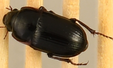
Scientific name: Euryderus grossus
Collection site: Central Plains Experimental Range NEON (CPER), plot CPER_003